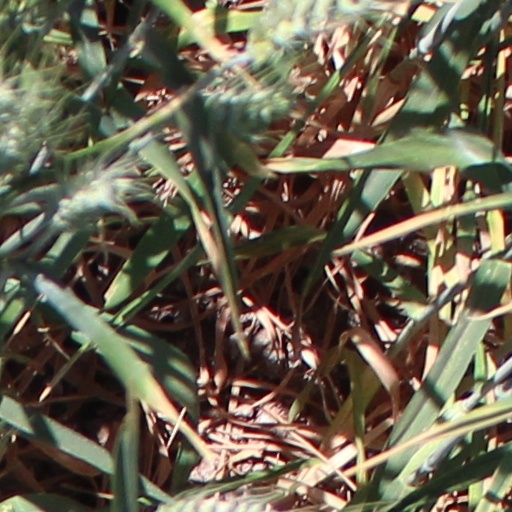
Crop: wheat